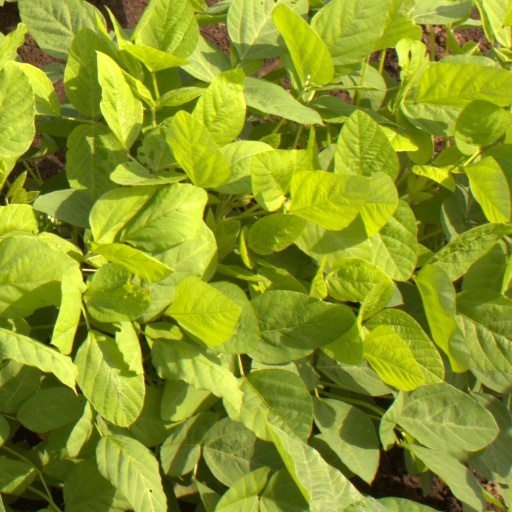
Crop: soybean